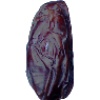
Label: Dates 1